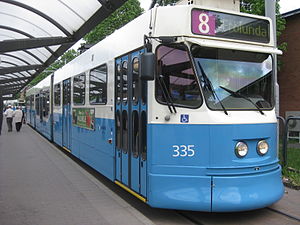
Rullefilm
Sporvogn i Göteborg. Linje 8 er vist med rullefilm, mens destinationen er vist med punktmatrixskilt.
Rullefilm er en form for skiltning, der bruges til at vise linje og destination på busser, sporvogne og tog. Den består af et påtrykt kunststofbånd rullet omkring to vandrette tromler placeret i en kasse. Der vises typisk et linjenummer- eller bogstav og en destination ad gangen, men efter behov kan der rulles frem og tilbage.